Sky position (RA, Dec in degrees): 358.655, -0.0838
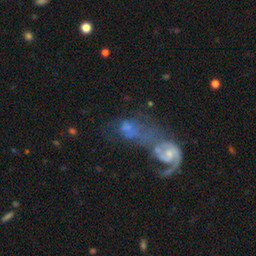
Galaxy morphology: Merging Galaxies